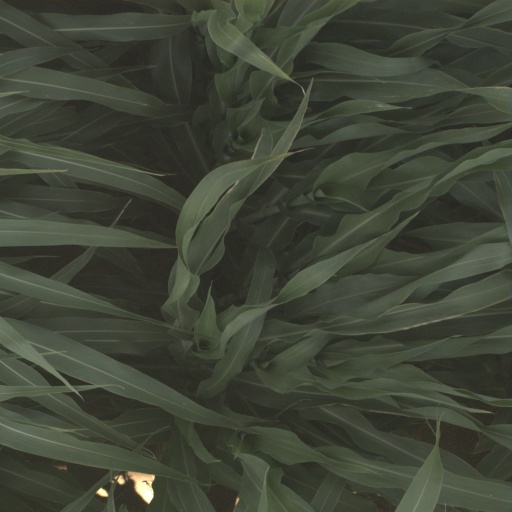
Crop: sorghum